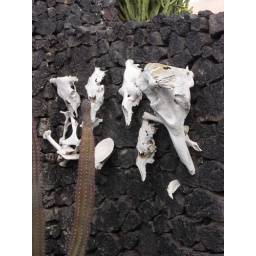
Some wall adornments at the entrance to Cesar Manriques house in Lanzarote, very Georgia O'Keefe